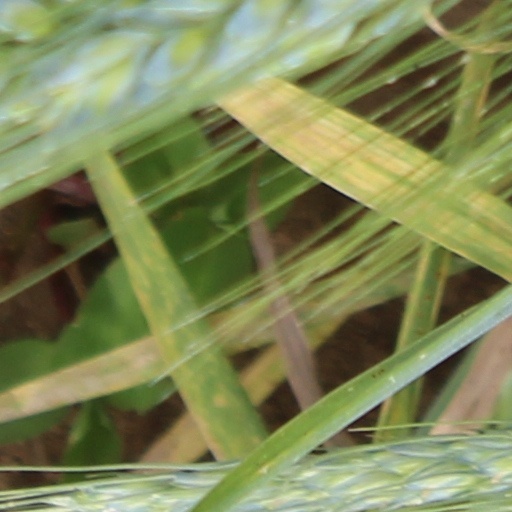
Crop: wheat